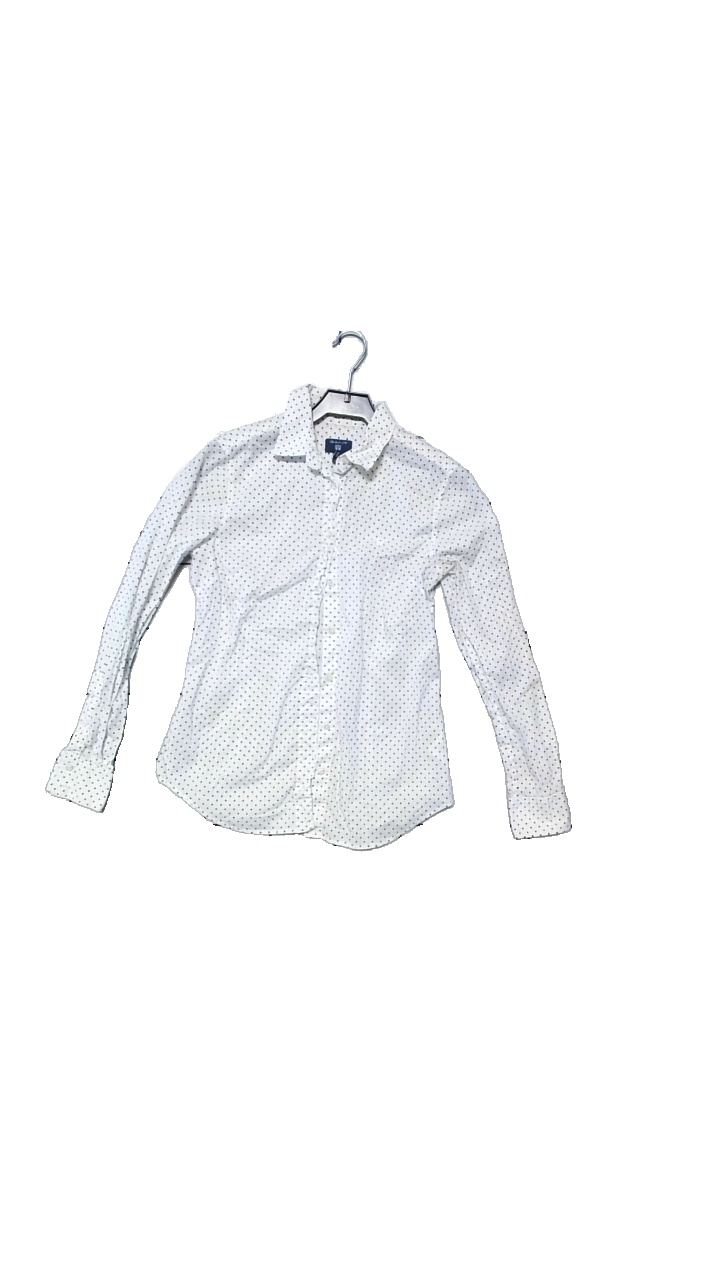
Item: Blouse (Ladies)
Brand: Gant
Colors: Black, White
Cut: Regular, Tight
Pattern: Dots
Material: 97% Cotton, 3% Elastane
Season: All
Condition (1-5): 4
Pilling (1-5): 4
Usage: Reuse
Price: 150-250